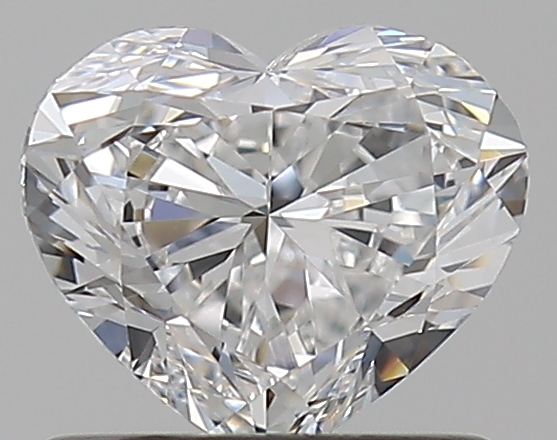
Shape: heart
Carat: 0.73
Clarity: IF
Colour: E
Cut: EX
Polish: EX
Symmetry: VG
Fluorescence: N
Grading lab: GIA
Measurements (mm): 5.4 x 6.22 x 3.46